Saint-Tropez beaches

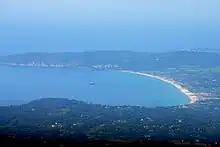
Pampelonne aerial view from north to south

Pampelonne is the kind of beach considered a Saint-Tropez beach by most people. It is a long, mostly sandy beach, located about 5 km south-east to Saint-Tropez. Only half of the beach belongs to the commune of Saint-Tropez, but famous beach clubs – strictly speaking located in Ramatuelle – often use the term Saint-Tropez beach.